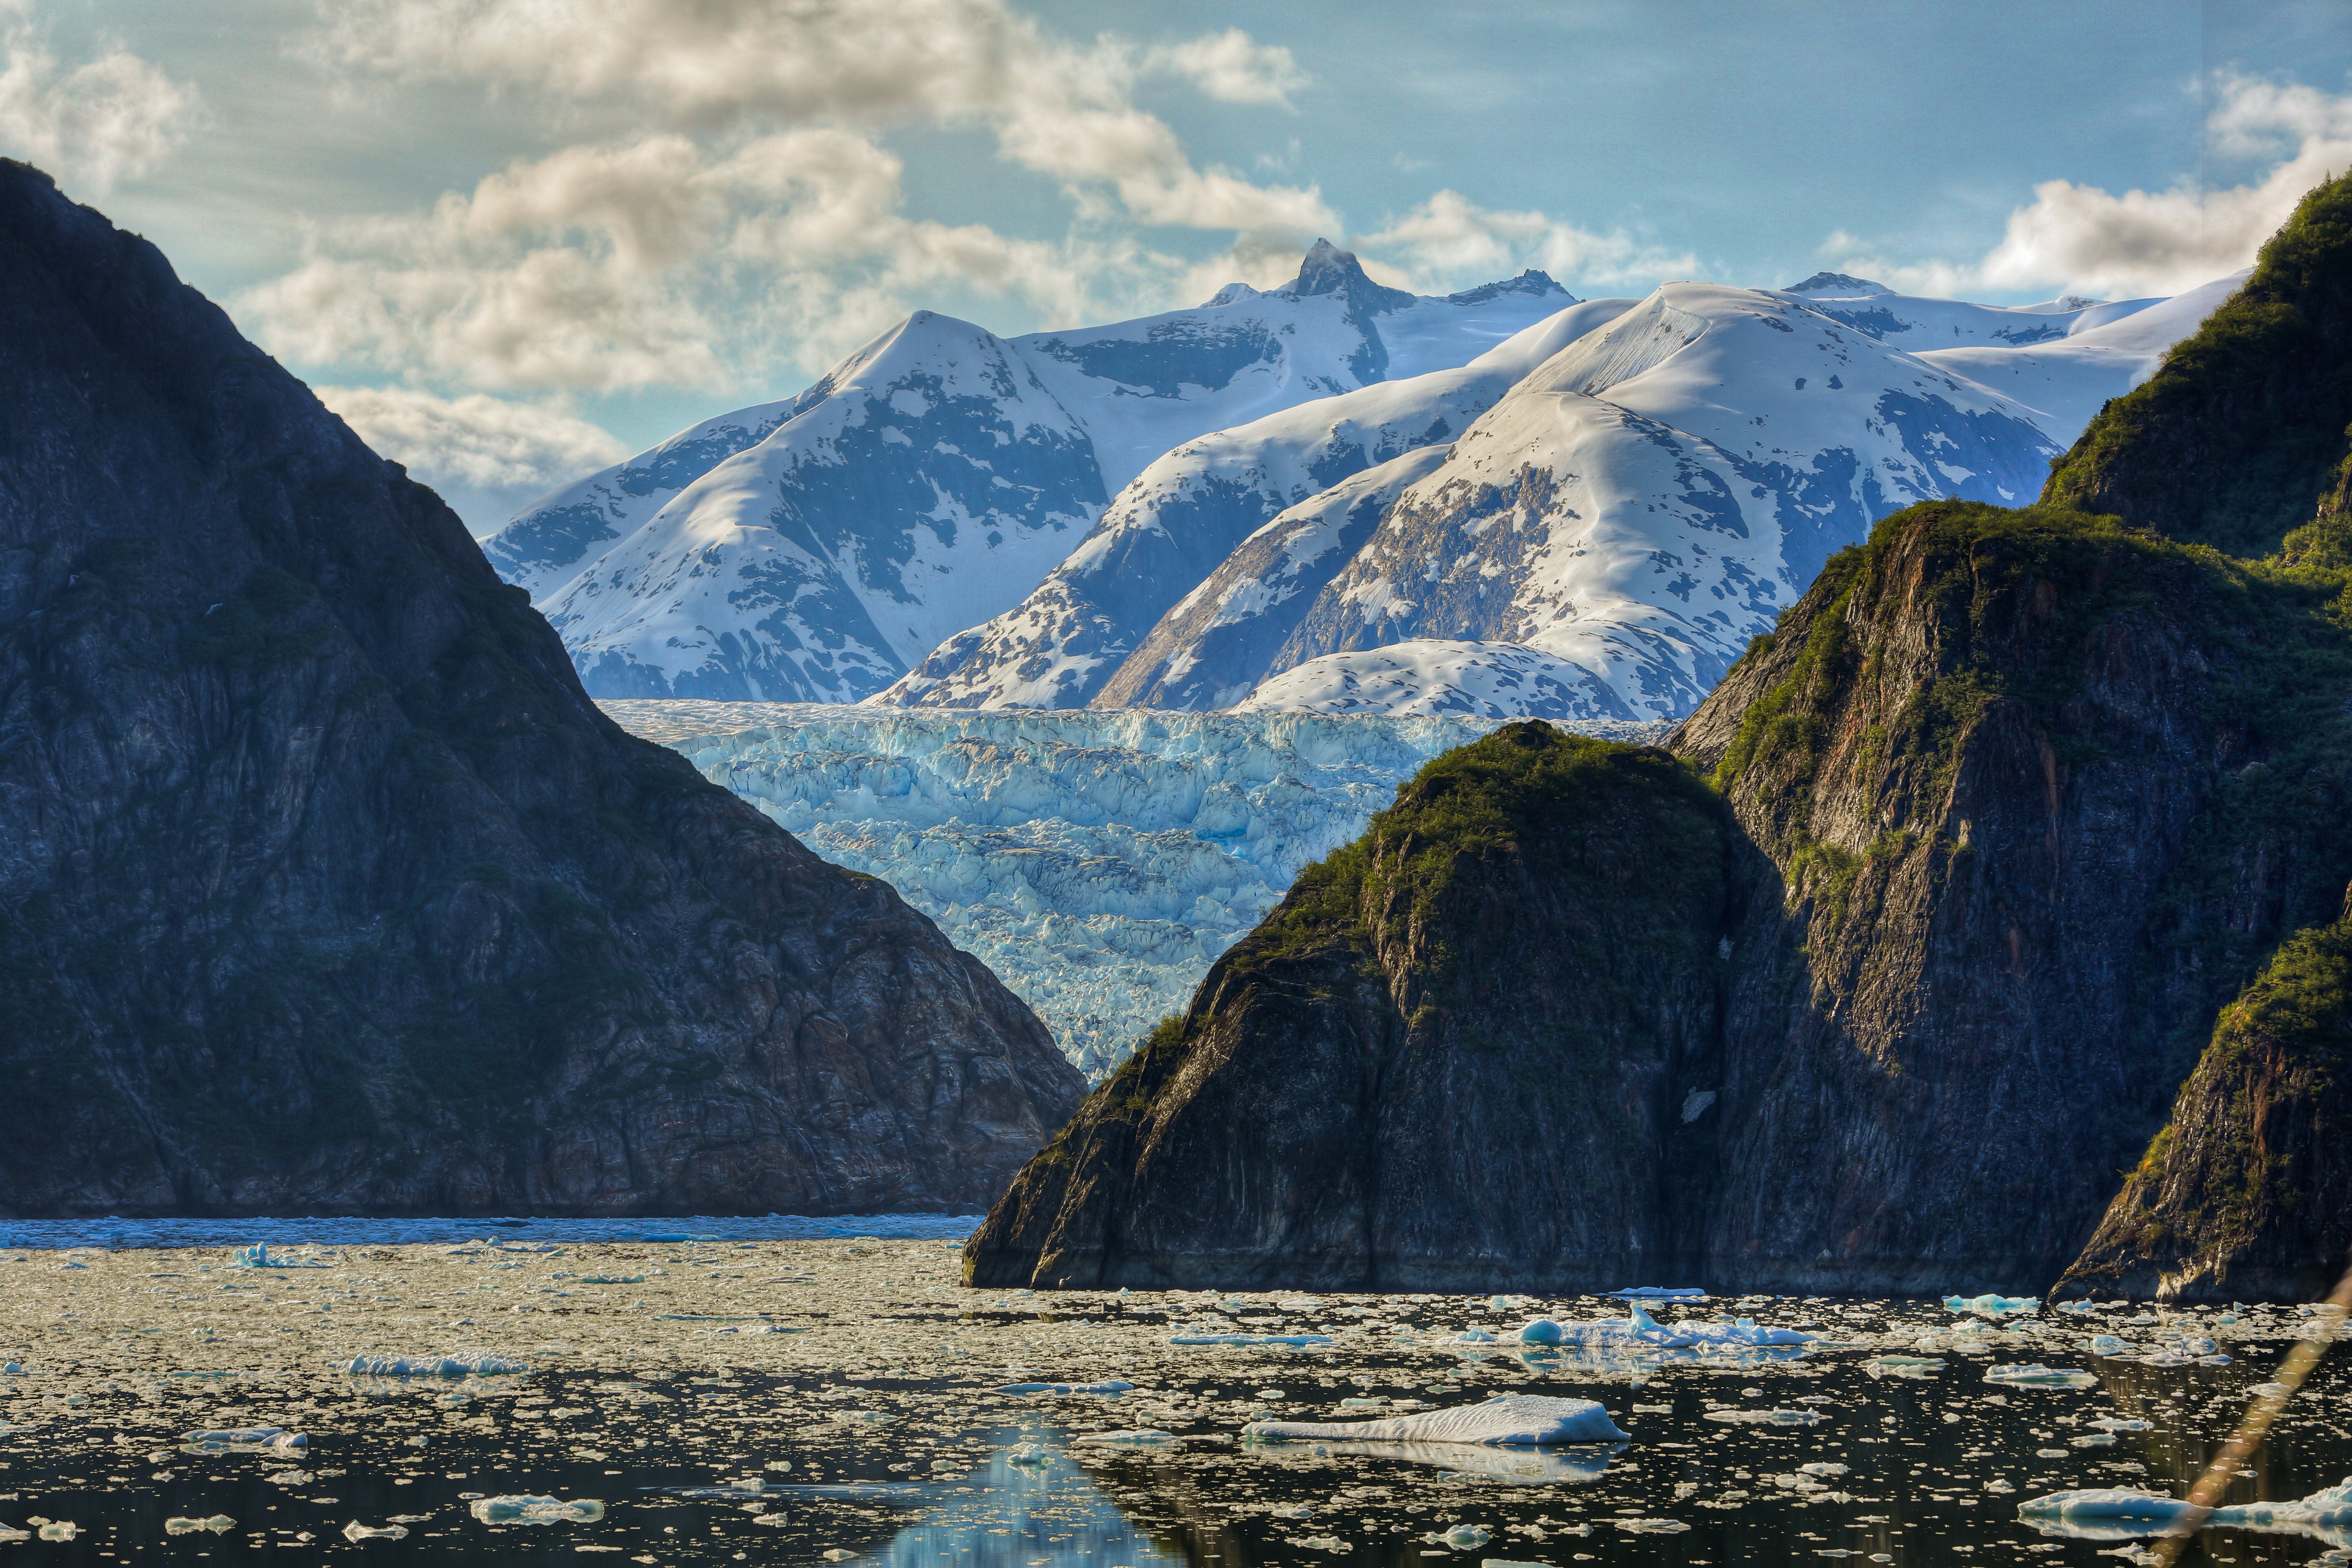
landscape, sea, coast, water, nature, rock, wilderness, mountain, snow, cloud, lake, mountain range, cliff, ice, reflection, glacier, fjord, terrain, alps, loch, landform, geographical feature, mountainous landforms, glacial landform